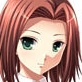
Portrait style: Anime Portrait